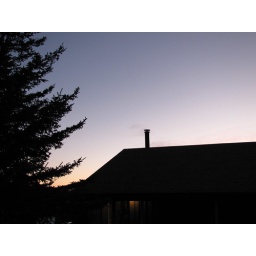
The sunset over the barn at my grandmother's house in Cadillac, MI.